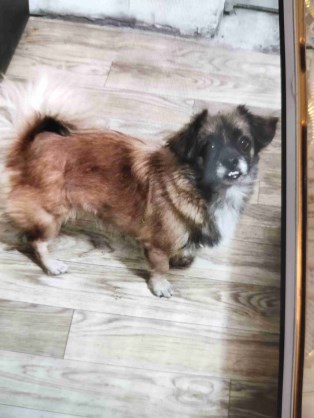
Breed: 3336-n000121-chinese_rural_dog